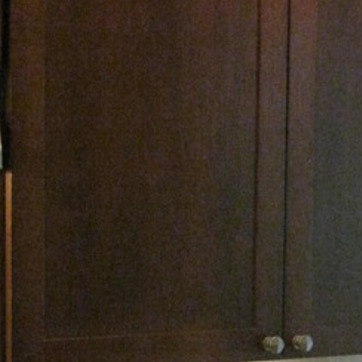
Material: wood